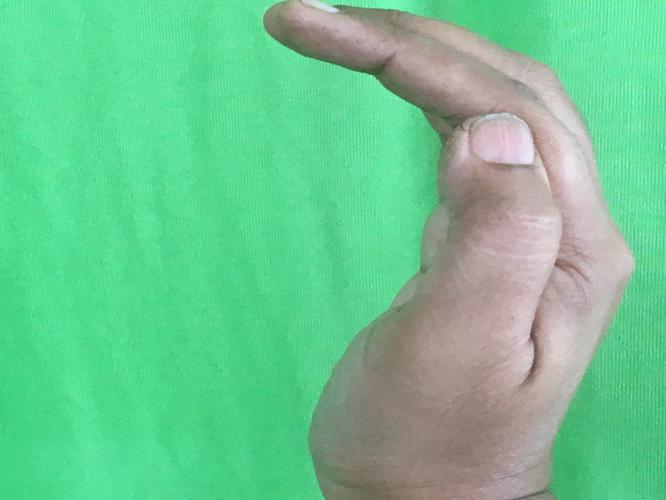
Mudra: Sarpasirsha
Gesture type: single_hand